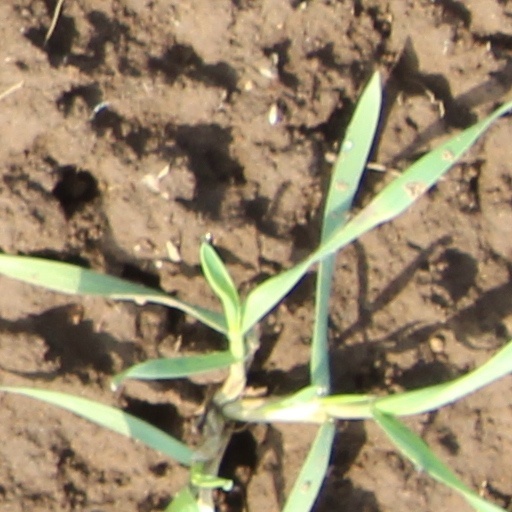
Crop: wheat